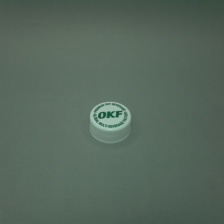
Color: white/transparent
Cap type: standard cap